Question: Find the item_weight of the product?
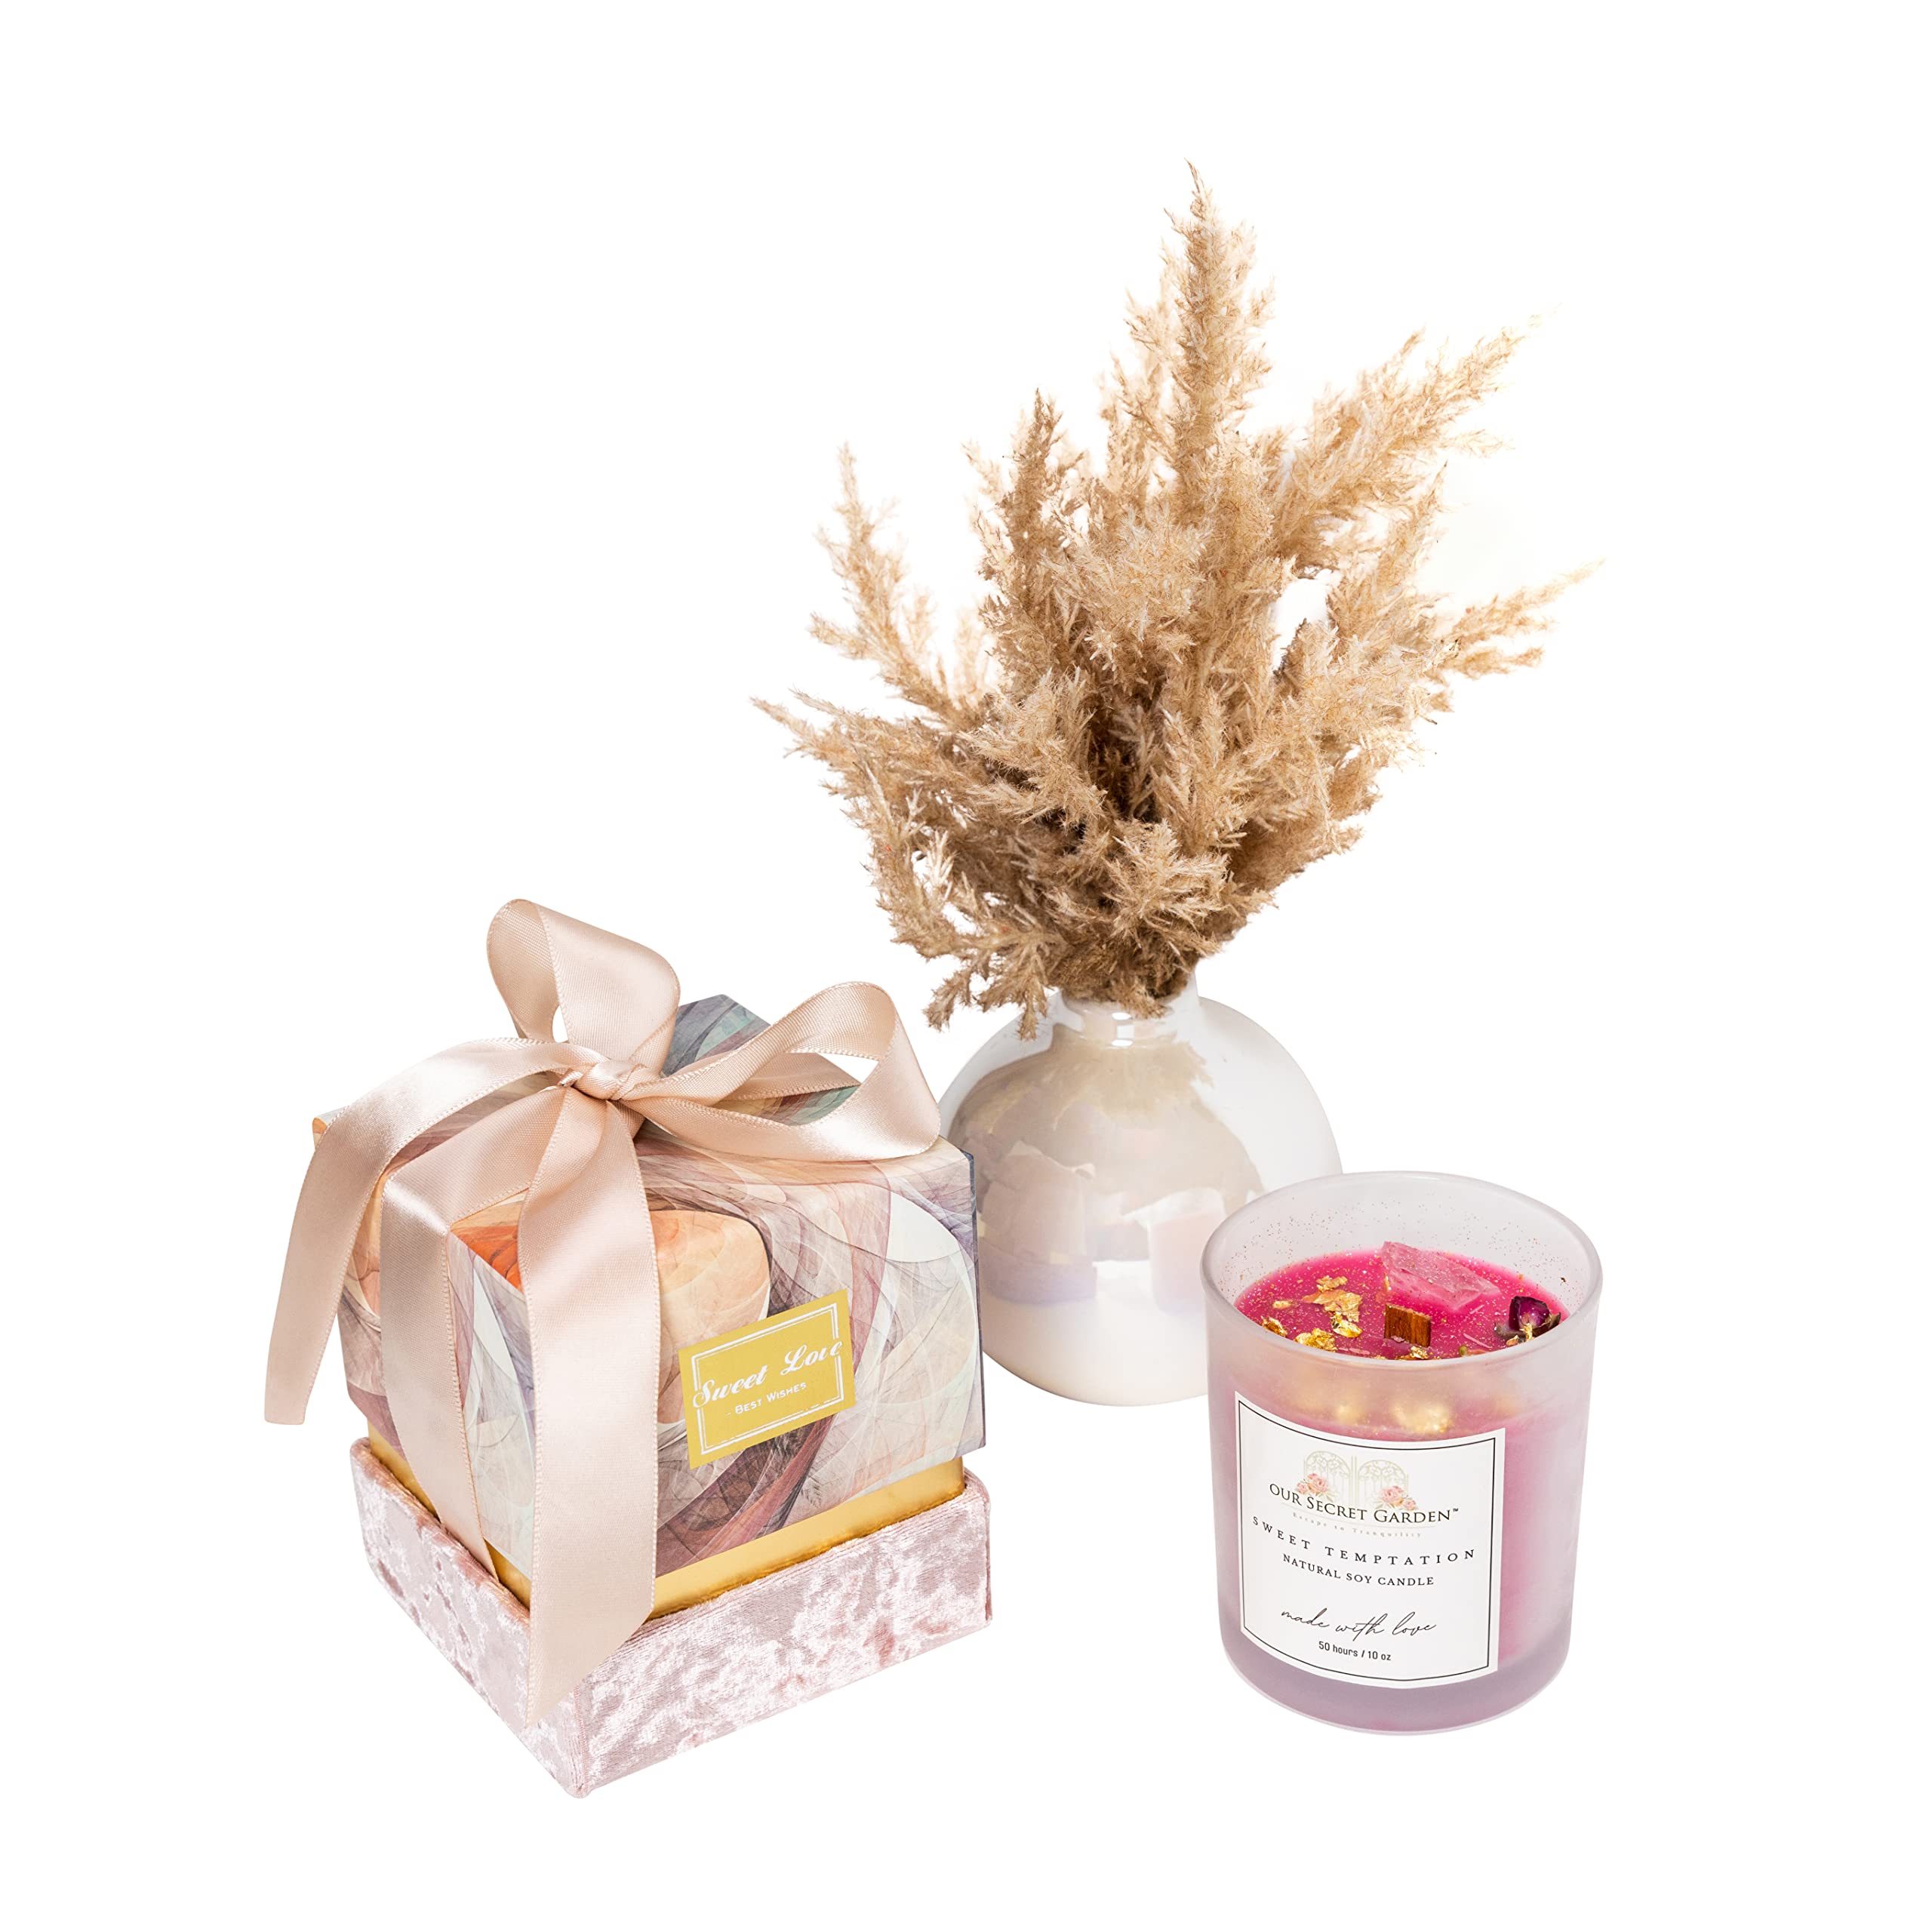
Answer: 10.0 ounce